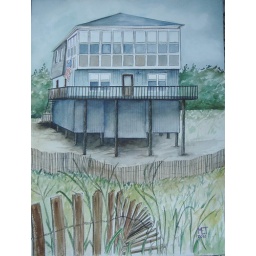
A beach house that belongs to my friend's grandmother, commissioned by her this summer.